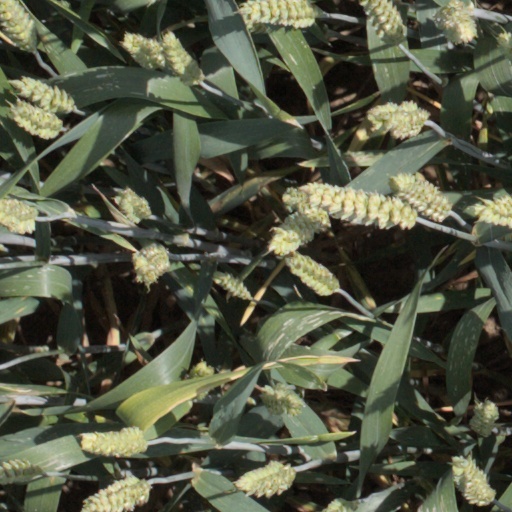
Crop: wheat